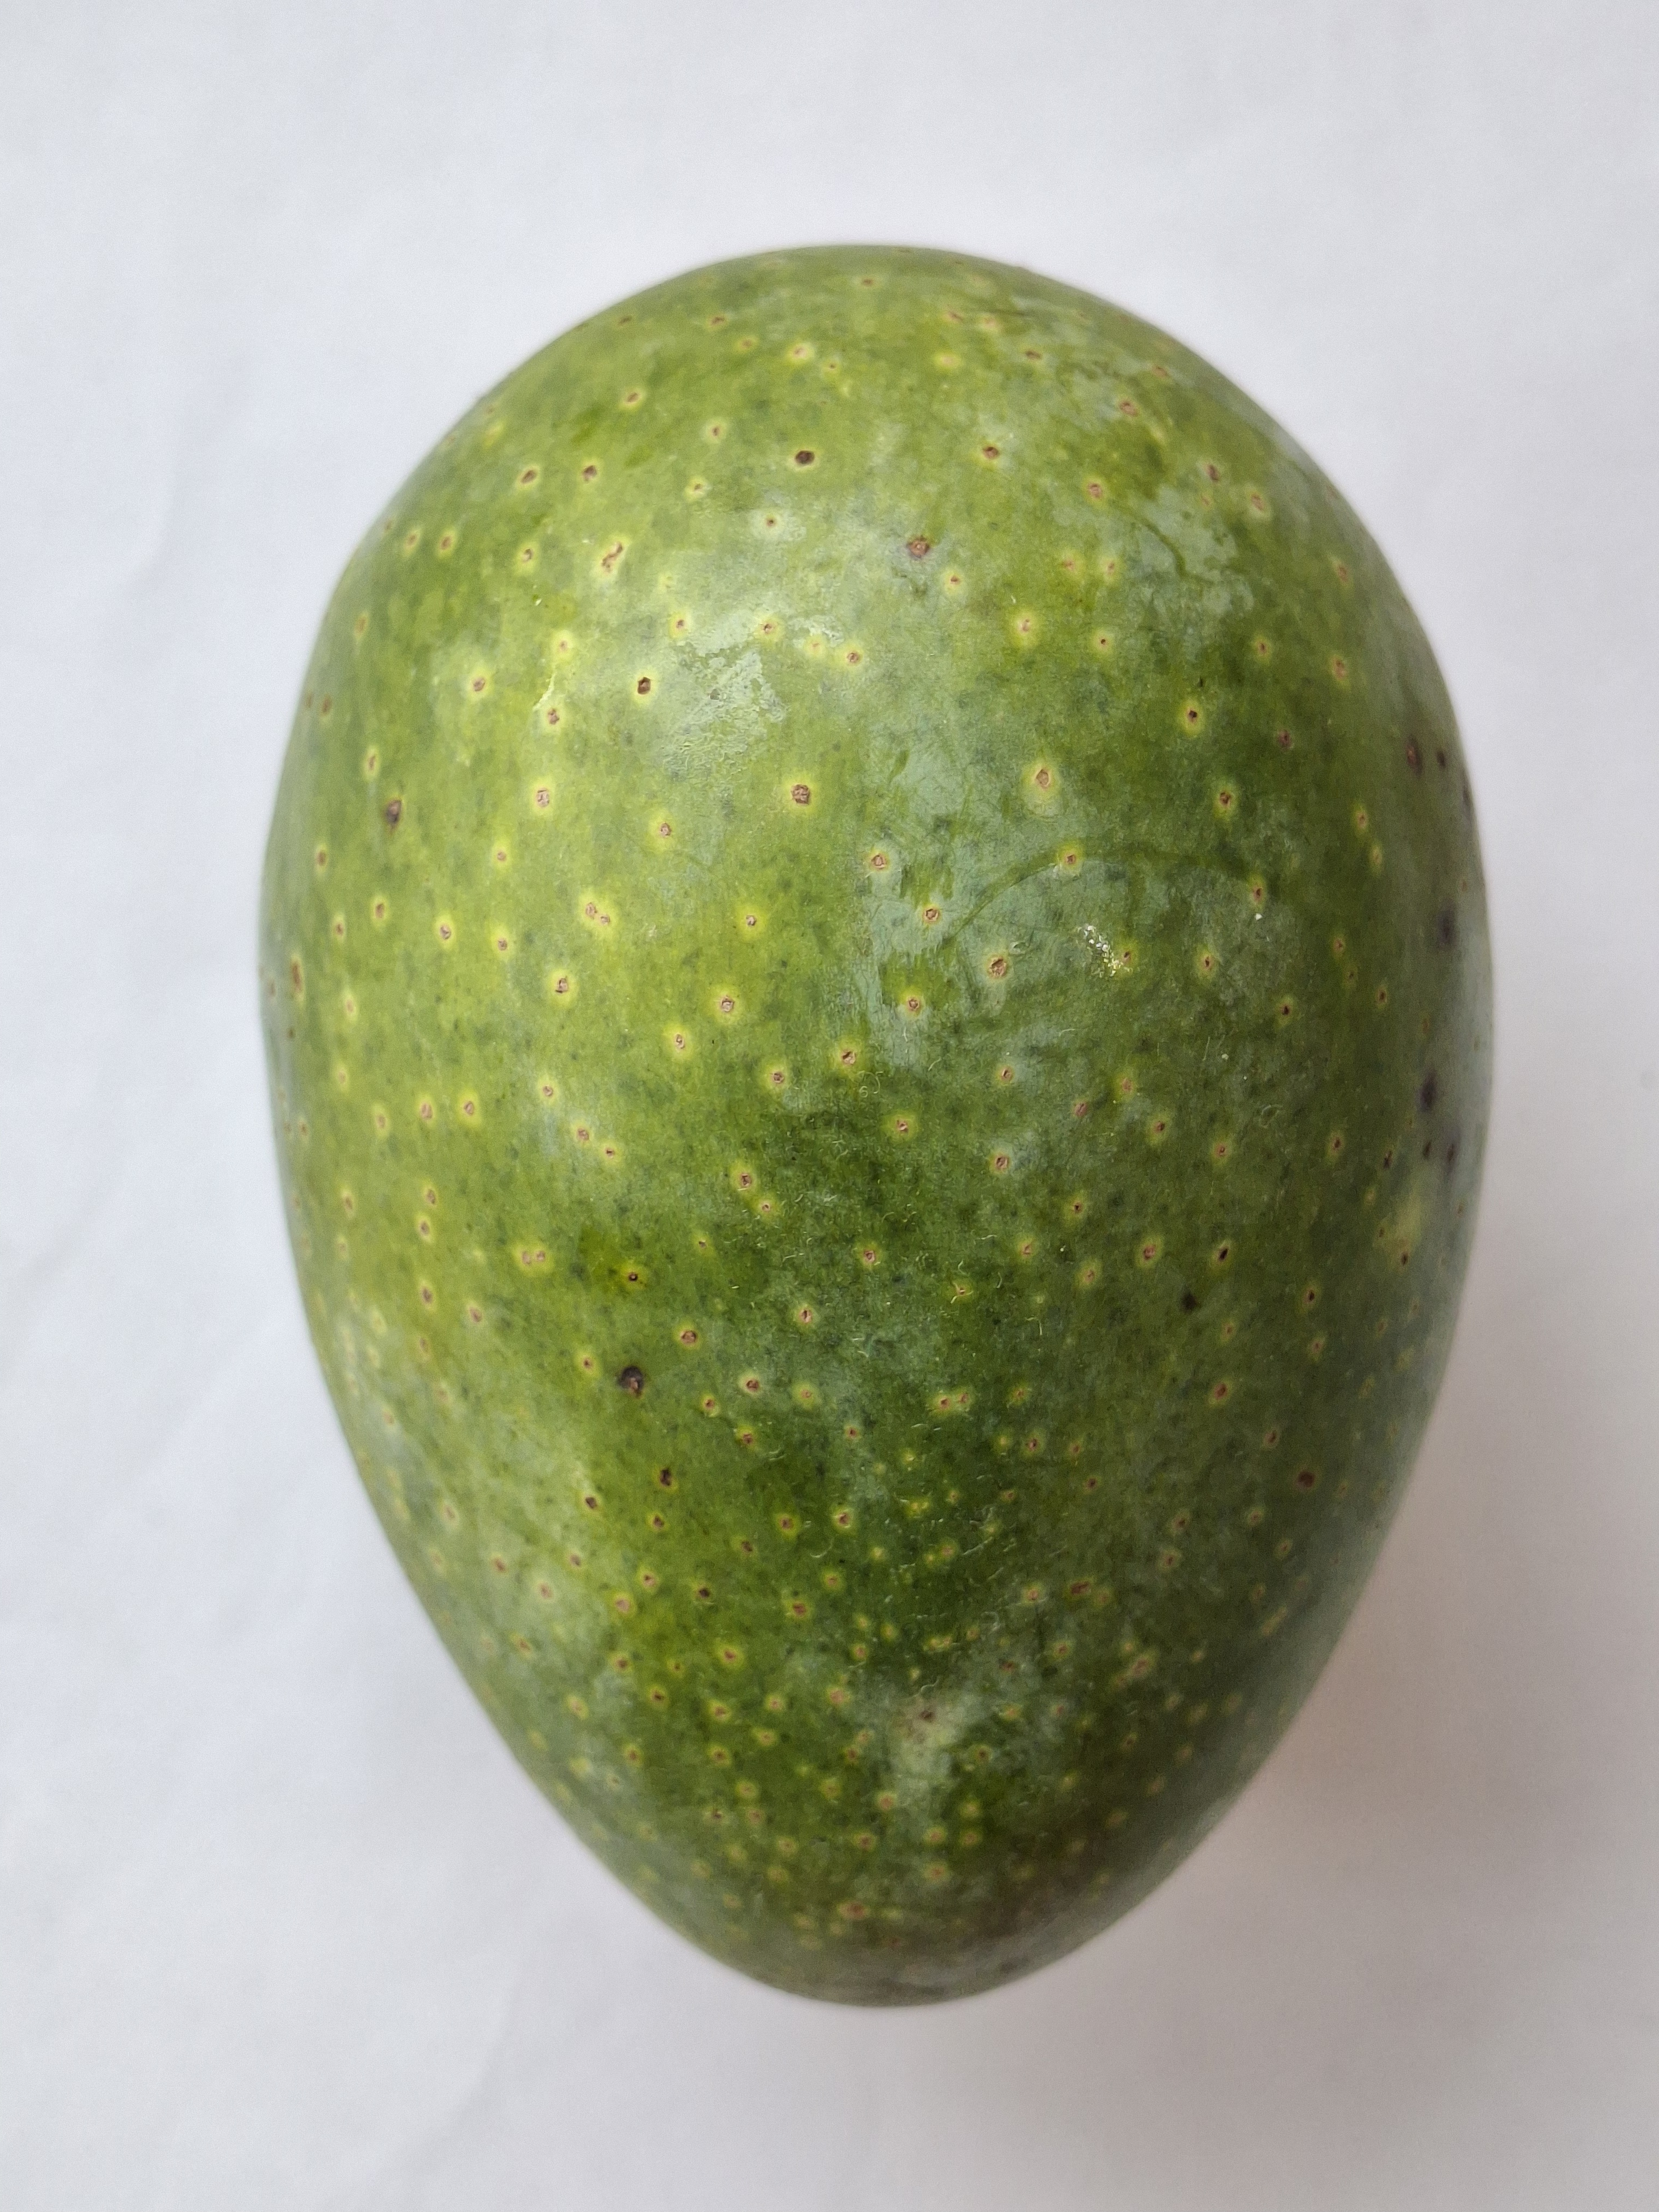
Mango variety: GopalBhog